Miriam Soljak

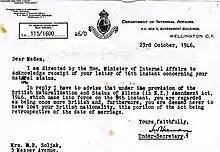
Under Secretary Heenan's letter to Soljak, 1946

Soljak joined the New Zealand Rationalist Association in 1940 and in 1941 was elected to serve on the executive committee. The organisation protested the government's treatment of conscientious objectors. That year she continued her campaign against the nationality law, speaking on behalf of the United Women's Movement delegation to the Minister of Internal Affairs. She pointed out that women should have their own nationality and that the current law also impacted the nationality of their children. Soljak continued to campaign throughout the war on behalf of the United Women's Movement, serving as its treasurer in 1944, and the Women's International League for Peace and Freedom. She pressed for adequate housing for families, as most of the available units had been given to soldiers; for not allowing children's protection to lose focus because of attention to the war effort; and for peace initiatives. At the end of World War II, she retired from public life to look after her son Paul, who had been wounded in the war. They lived in Point Chevalier. In 1946, Soljak's nationality was restored, when the New Zealand nationality law was finally revised to grant women individual nationality. In the letter from the Internal Affairs Minister, signed by under-secretary Joe Heenan, which responded to her request for restoration of her nationality, he stated, "you are deemed never to have lost your British nationality". Eventually, she rejoined the Labour Party and was given a gold badge of service for her work over many years.